Quinten Lynch

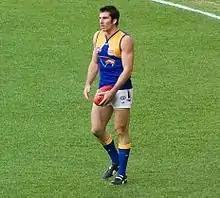
Lynch playing for in 2005

Quinten Peter Lynch (born 24 January 1983) is a former Australian rules footballer who played with the Collingwood Football Club and the West Coast Eagles in the Australian Football League (AFL). Originally from Grass Patch, a rural farming community near Esperance, Western Australia, he played for the West Perth Football Club in the West Australian Football League (WAFL) before being recruited to West Coast with the 19th pick overall in the 2002 Rookie Draft.